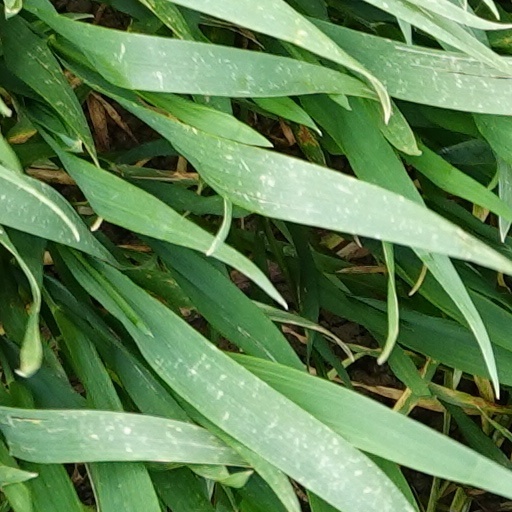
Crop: wheat